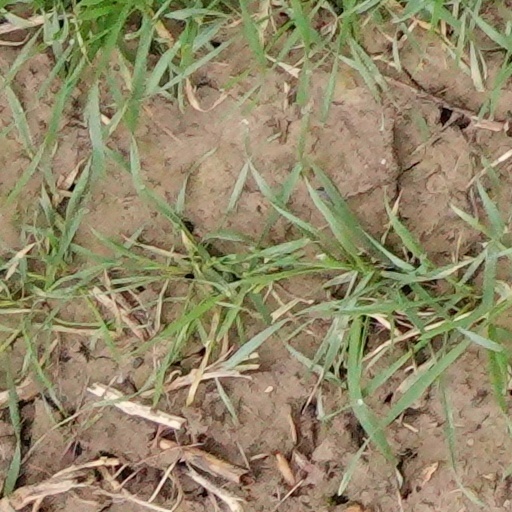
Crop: wheat